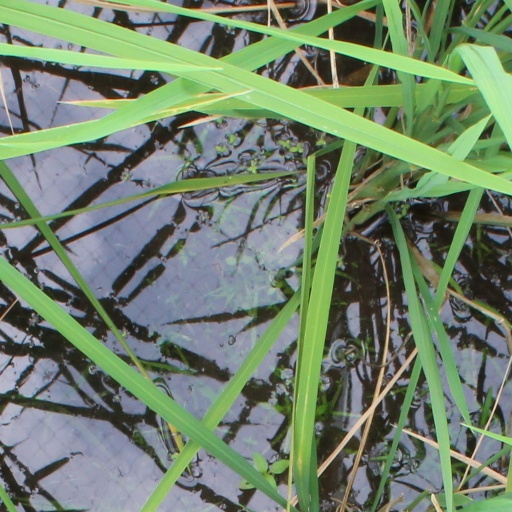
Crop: rice